Jamie Dunross

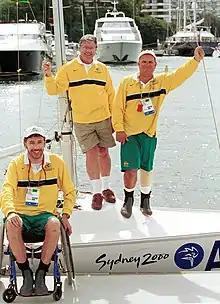
Australian sailors Jamie Dunross (seen left), Noel Robins and Graeme Martin at Sydney Harbout with their boat during the 2000 Summer Paralympics

In 2000, in preparation for the 2000 Sydney Games, Dunross won the North American championship in the Mixed Three Person Sonar event in St. Petersburg, Florida with Noel Robins and Graeme Martin. At the Sydney Games, Jamie won a gold medal with Robins and Martin again in the Mixed Three Person Sonar event, in which he received a Medal of the Order of Australia for his 'service to sport'. He also participated in the Mixed Three Person Sonar event at the 2004 Athens Games, but did not win a medal. In 2010, Dunross became the first person with quadriplegia to circumnavigate around Australia unassisted.